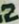
Number: 2